Paraway Pastoral Company

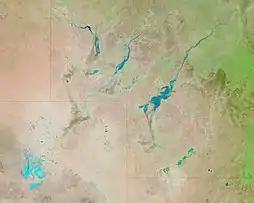

Tanbar, located on the Cooper Creek in the channel country of Western Queensland, was acquired by Paraway in 2016 from the Western Grazing Company and covers just over 1 million hectares. Due to its channel country location, a significant portion of the property is flooded by the Cooper Creek each year which then feeds into the transient Lake Yamma Yamma, thus providing the pastures with a form of natural irrigation